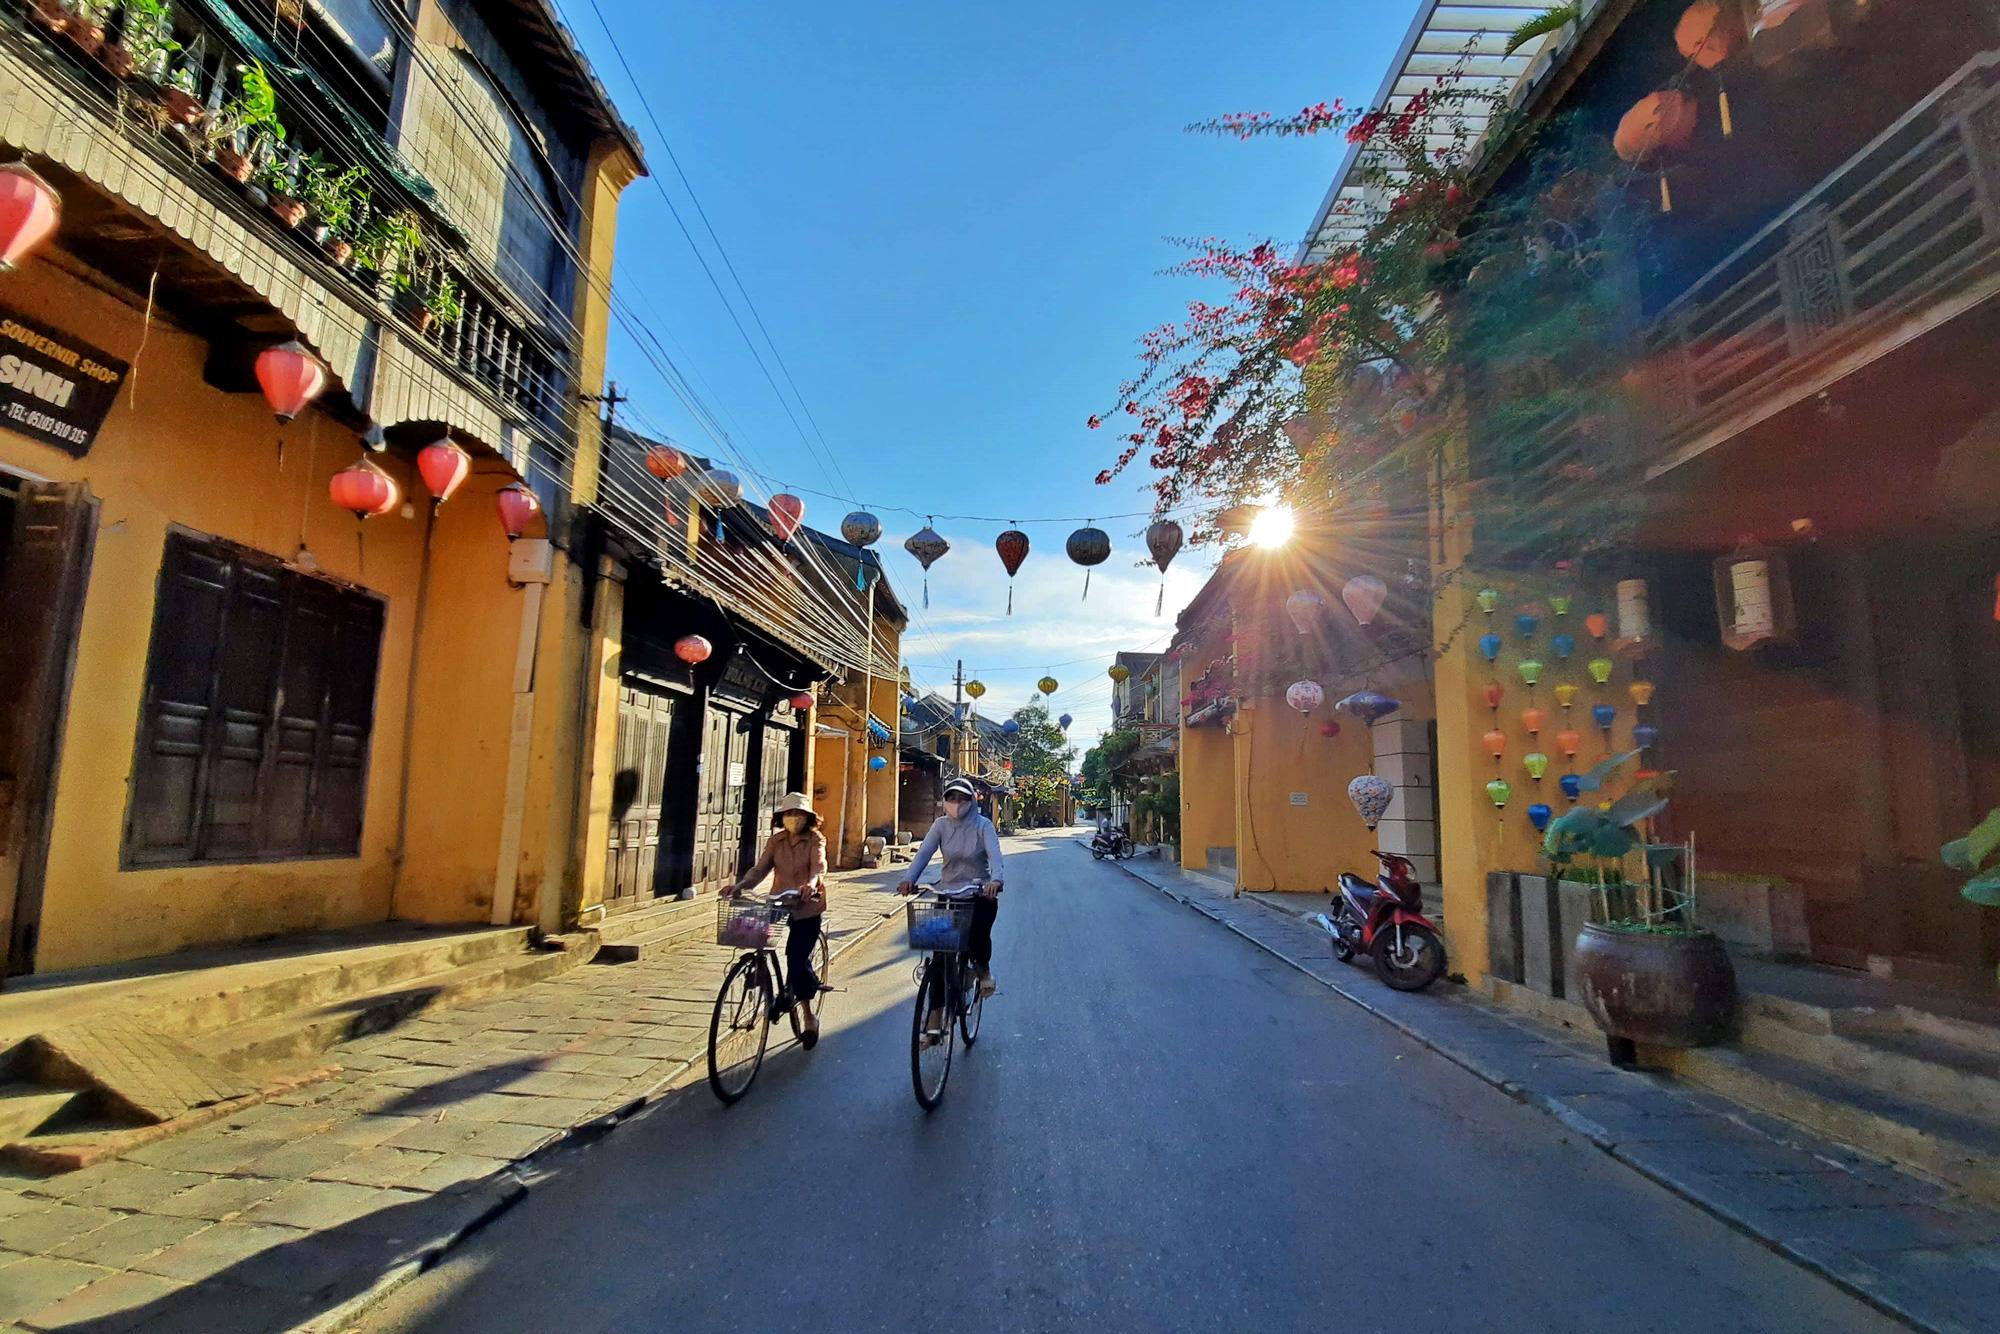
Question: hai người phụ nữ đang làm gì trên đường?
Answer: đi xe đạp